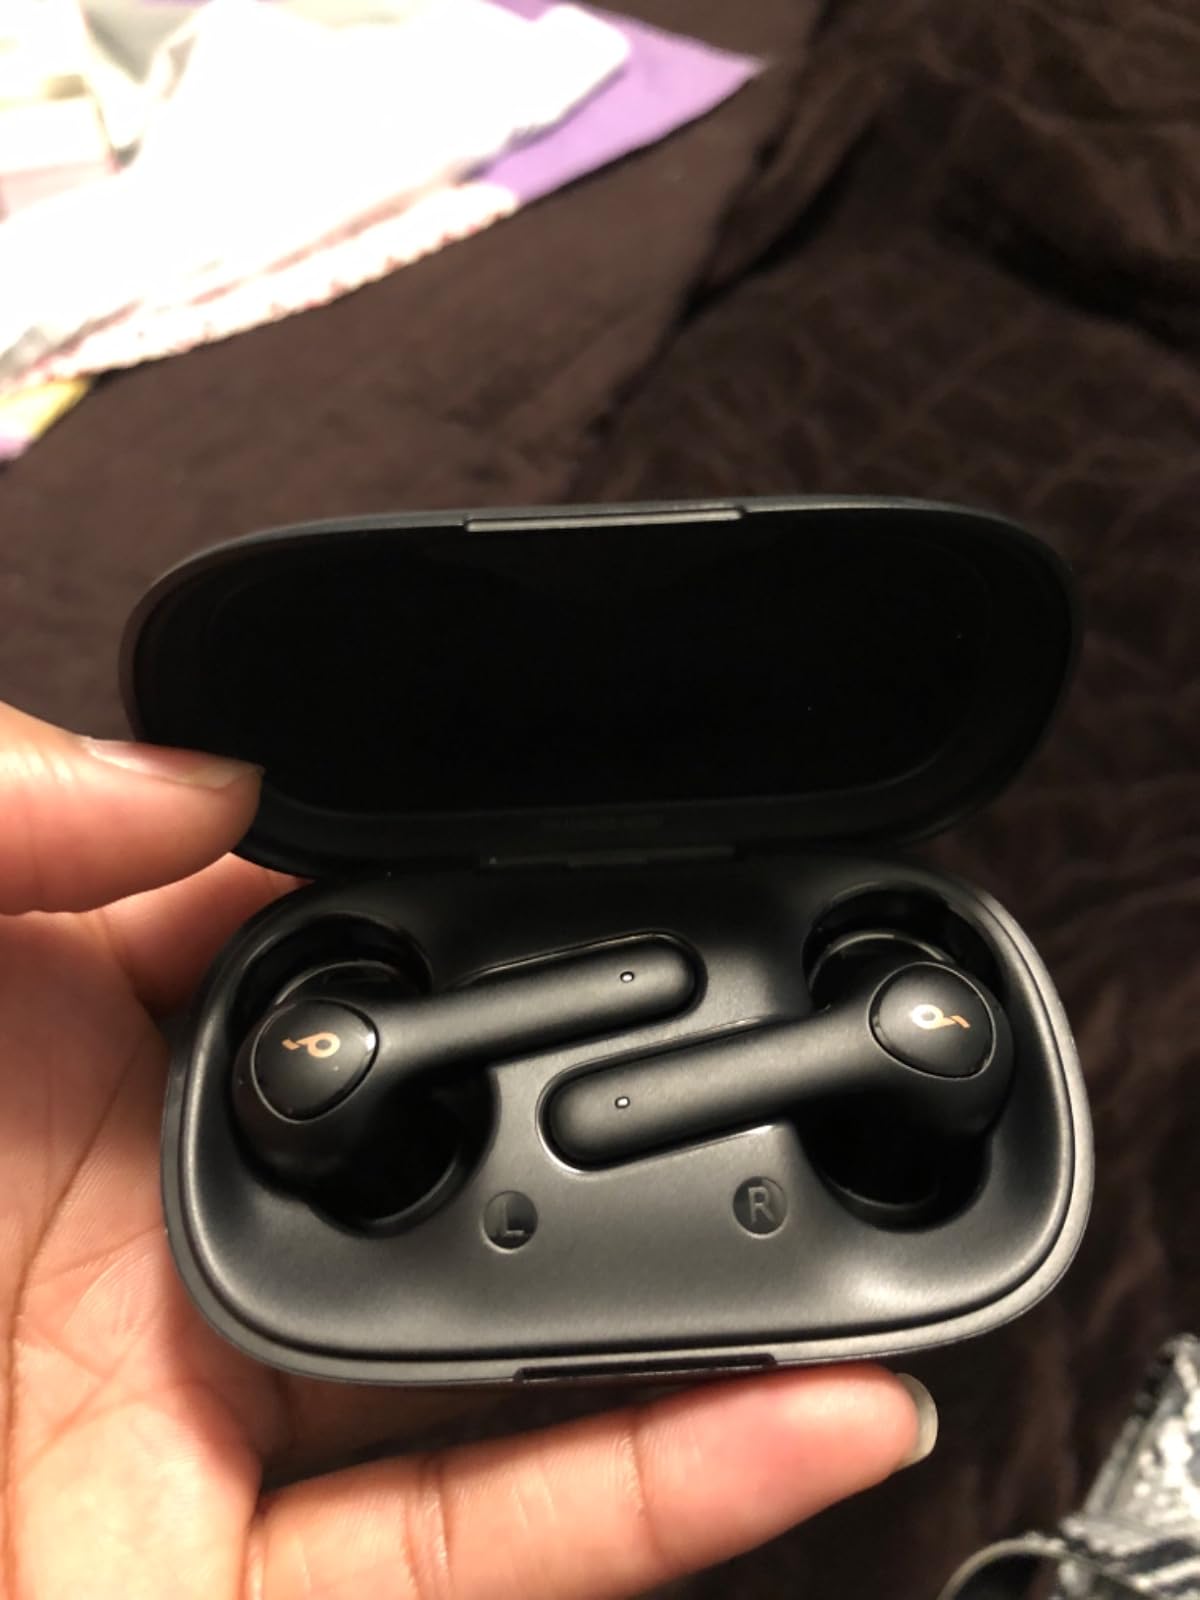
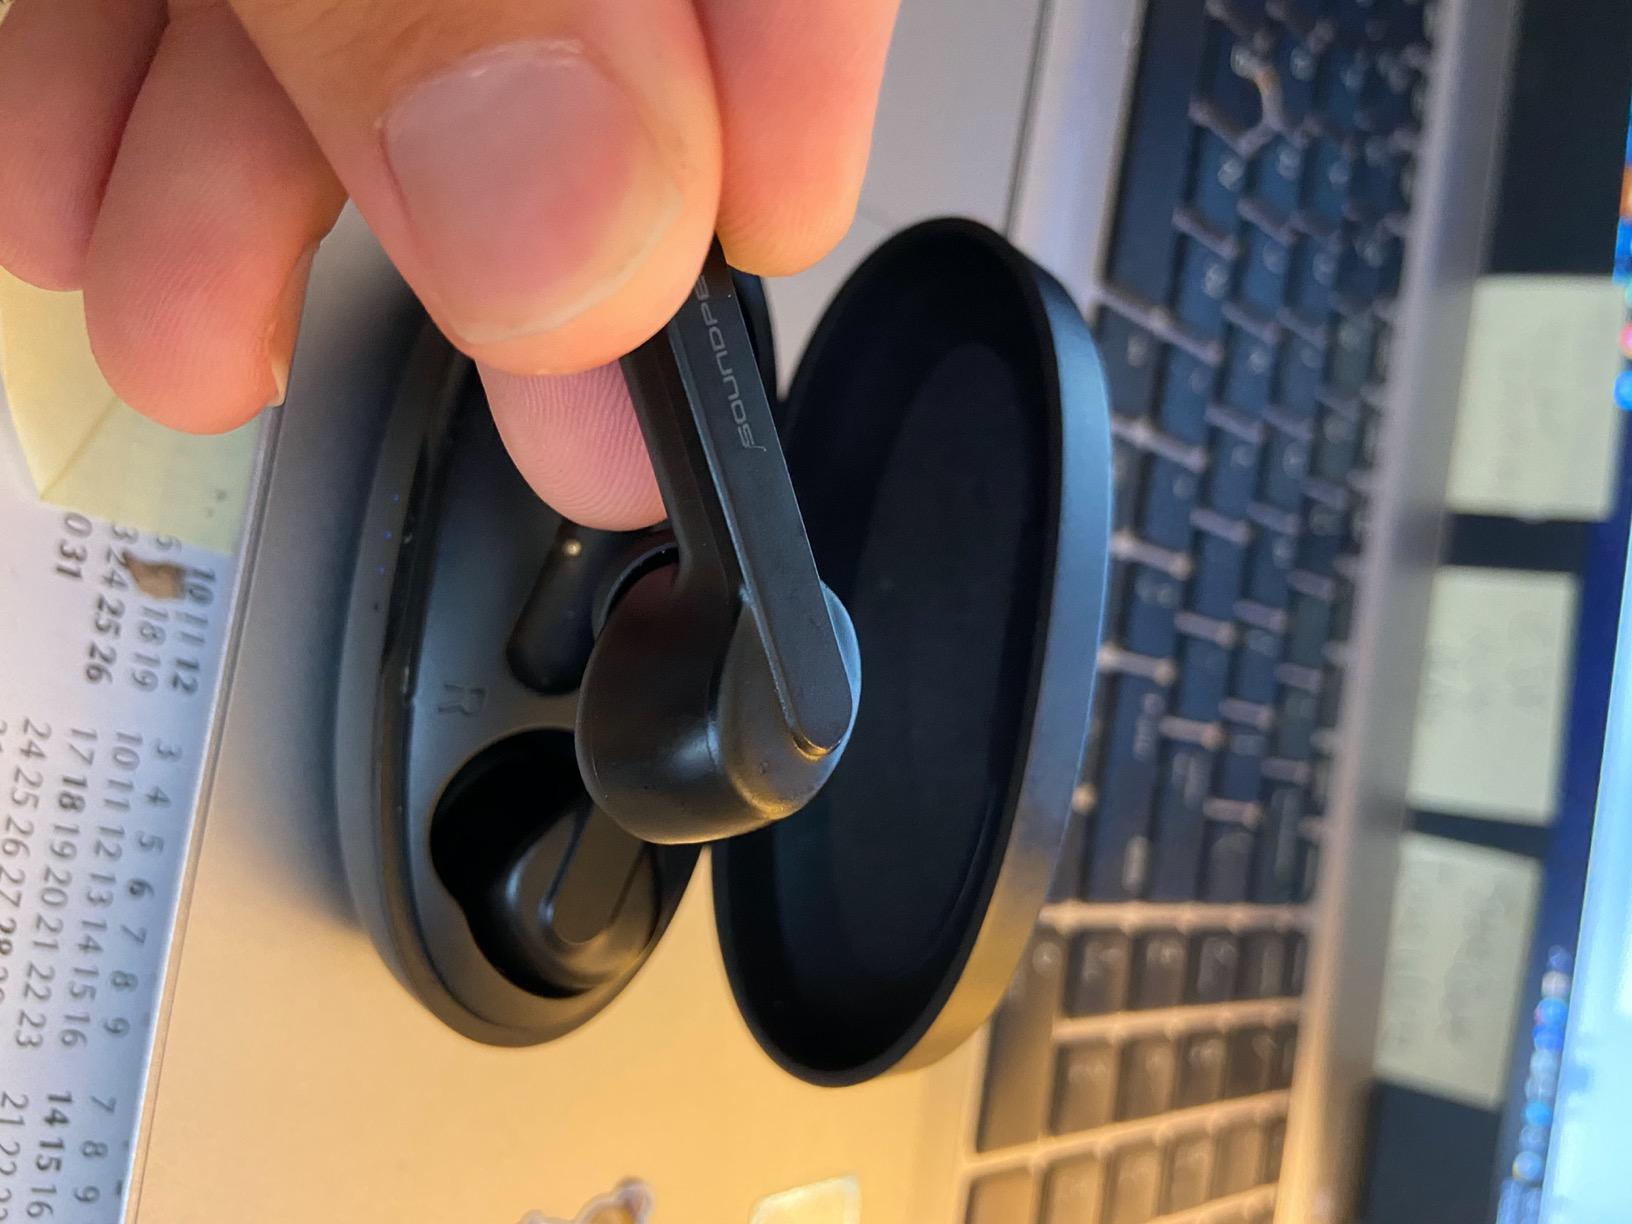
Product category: earbuds
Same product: no